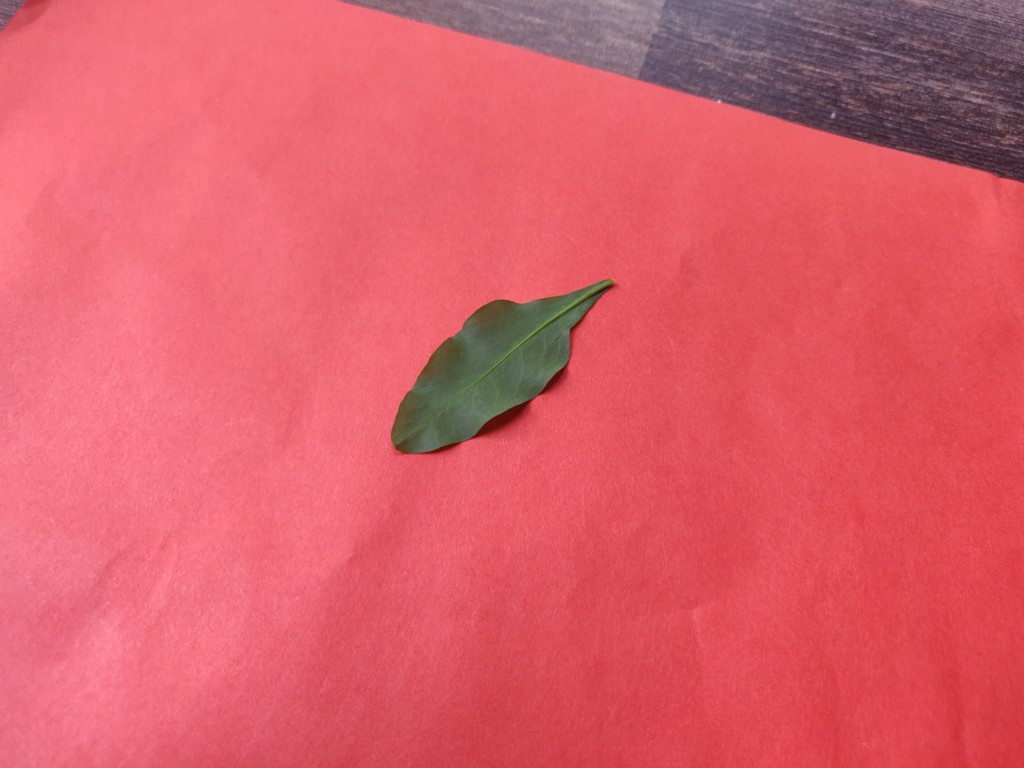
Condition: Healthy
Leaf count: single
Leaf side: back